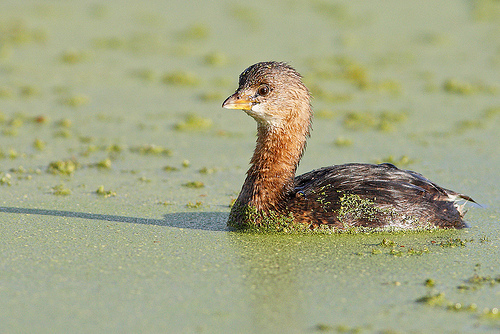
a medium sized bird that has multiple brown tones all overa larger sized bird with multiple tones of brown all over and a short but thick billan average size bird, with a long dirty brown neck, and black wing feathers.
this bird is brown and black in color with a brown beak, and brown eye rings.
this bird is different shades of brown and tan with a yellow beak.
a light brown water bird with a long neck, darker brown wings and a short yellow bill.
the bill is short and orange and the rest of the body ranges from orange to brown.
the bird has a brown head with dark brown wings and an orange beak.
this particular bird has a belly that is brown and gray
this bird has a yellow bill, grey wings, and a grey crown.
Species: Pied Billed Grebe